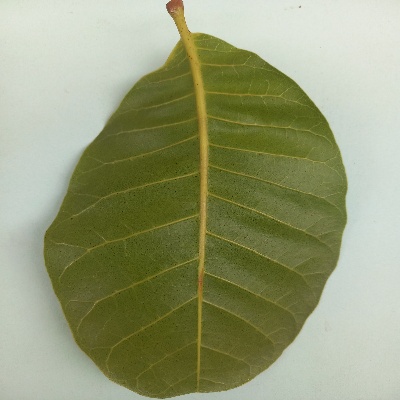
Crop: Cashew
Condition: healthy